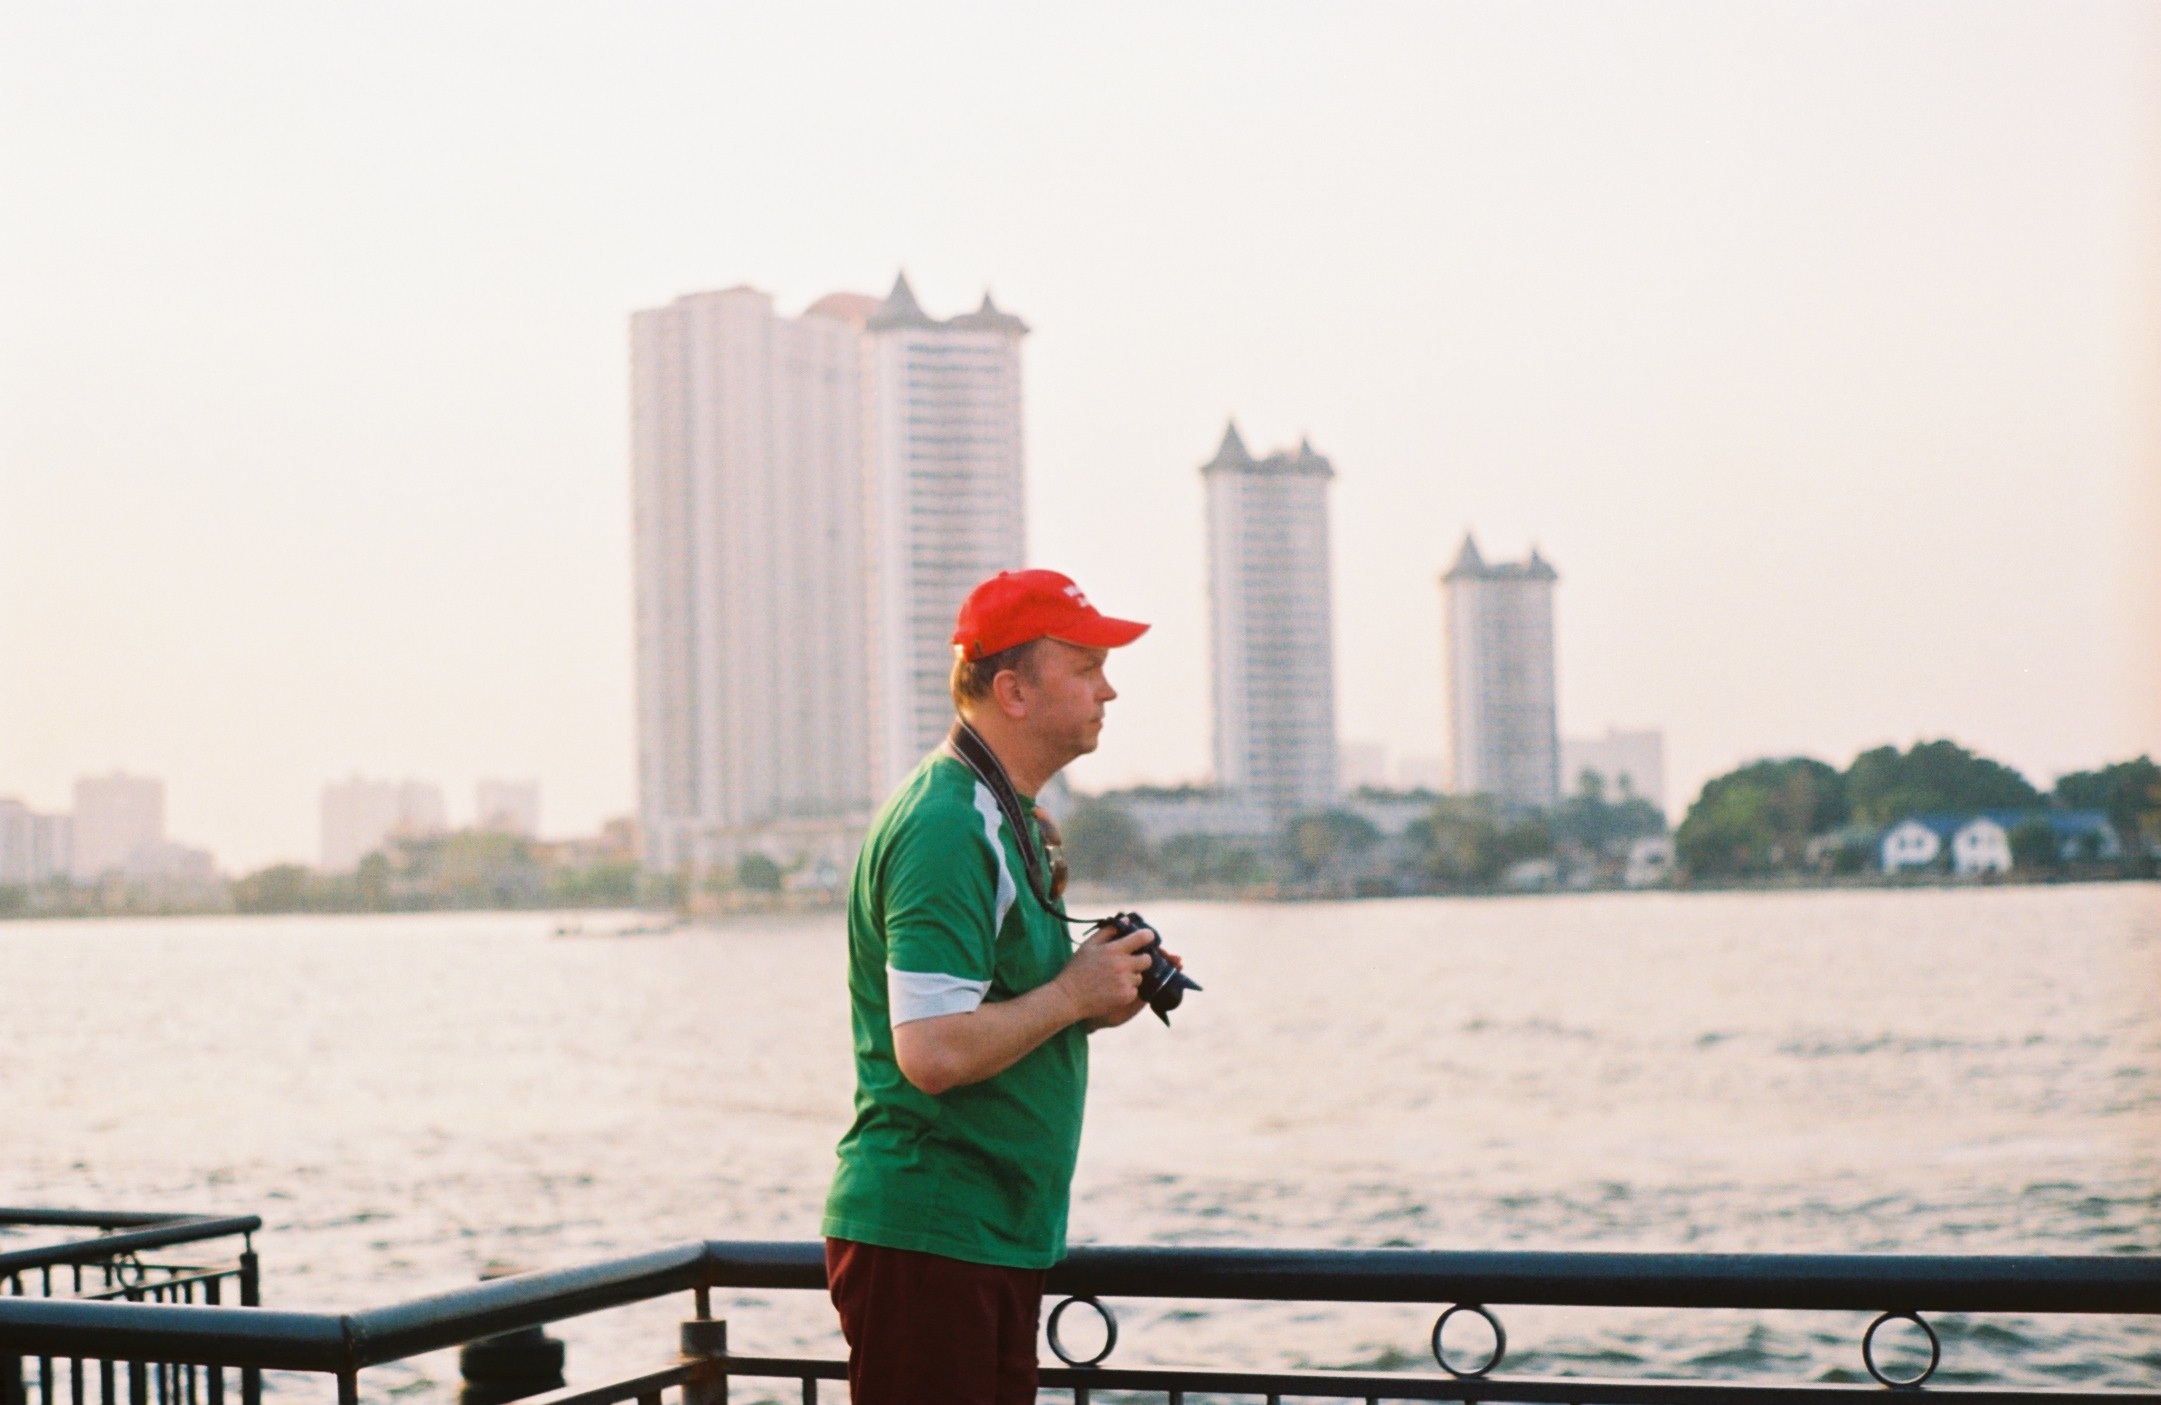
vacation, vehicle, photograph